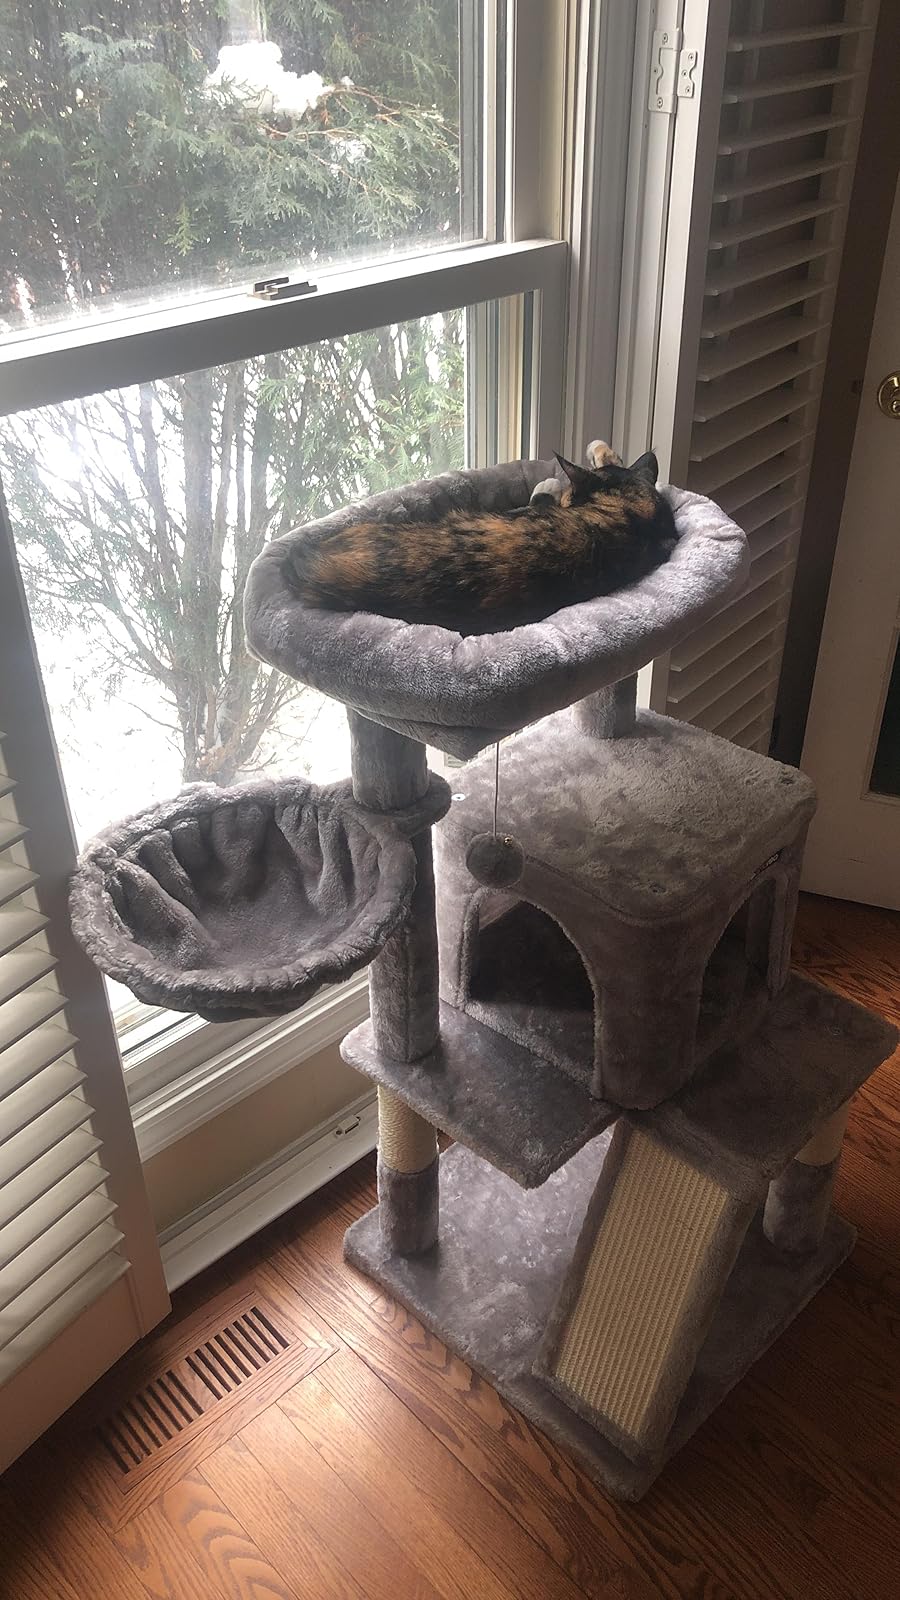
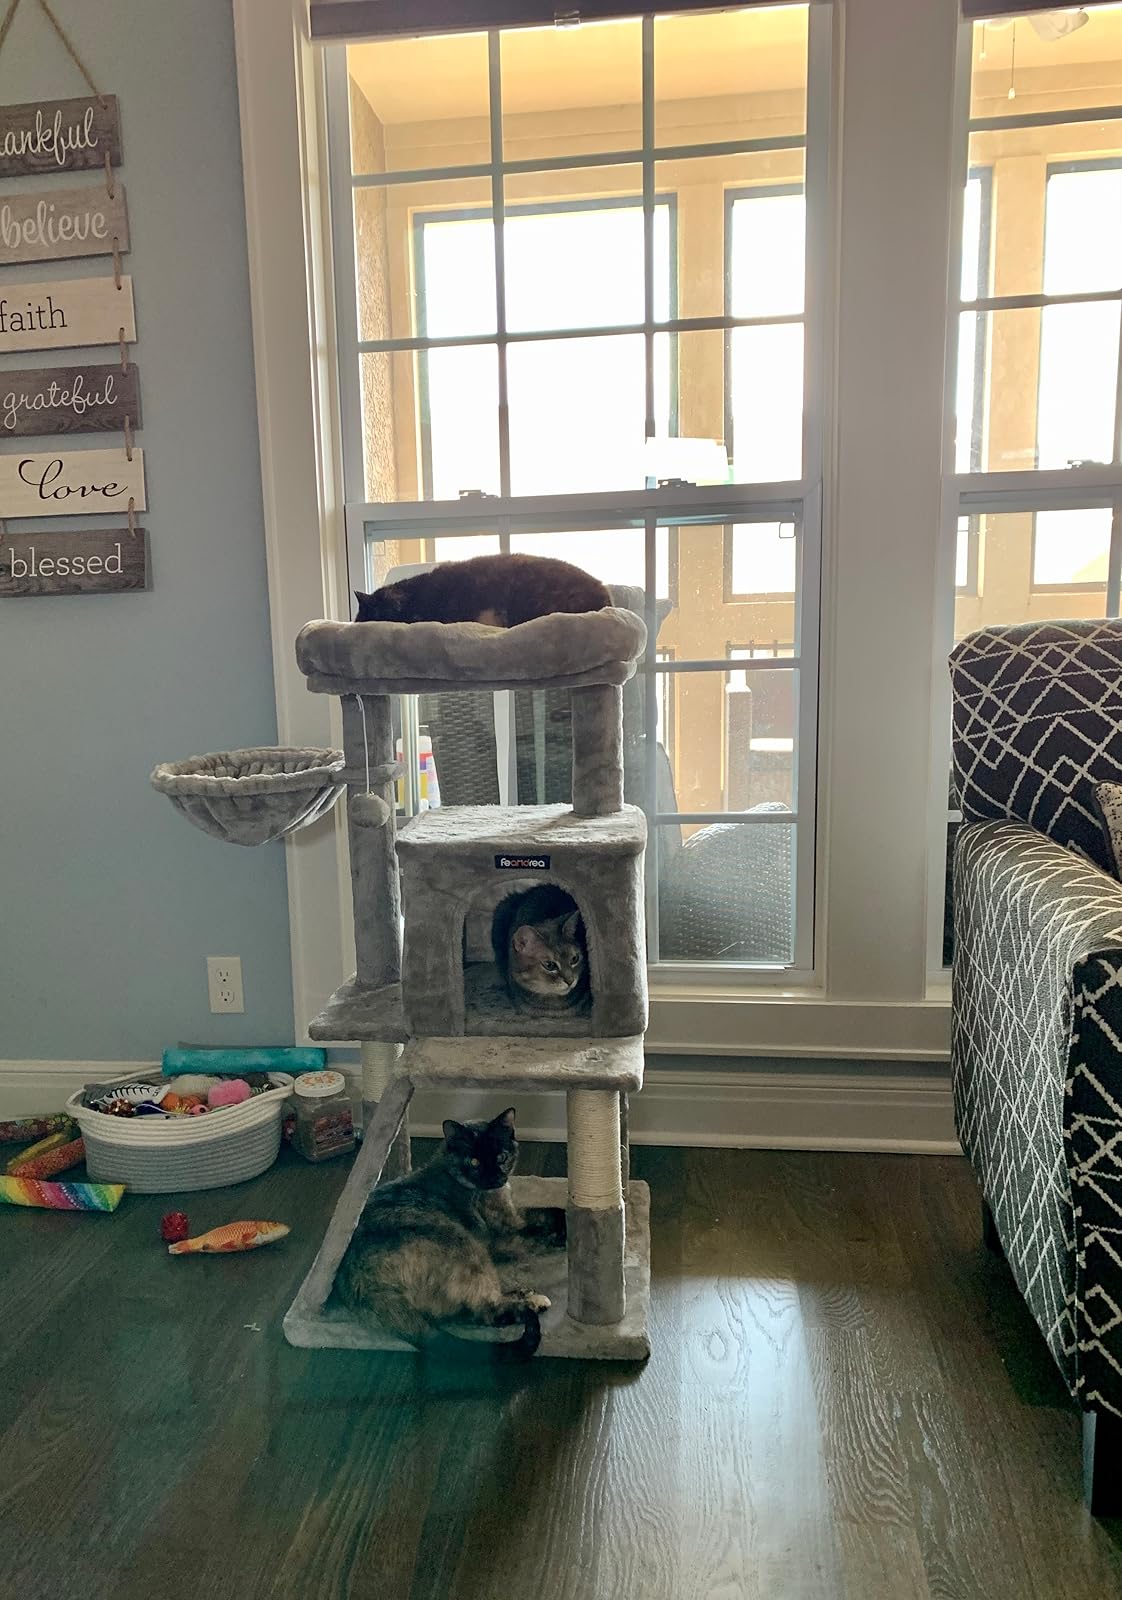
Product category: items_cat tree
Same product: yes